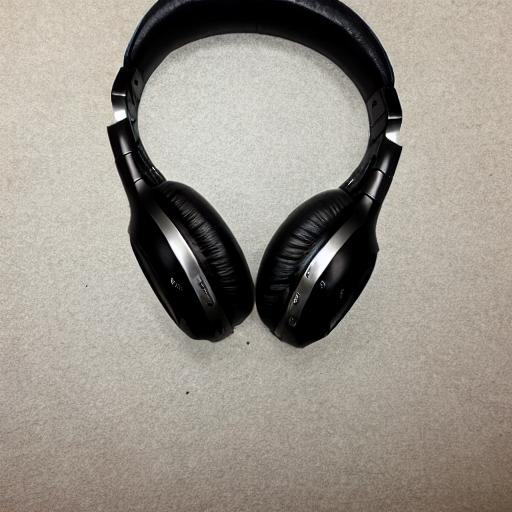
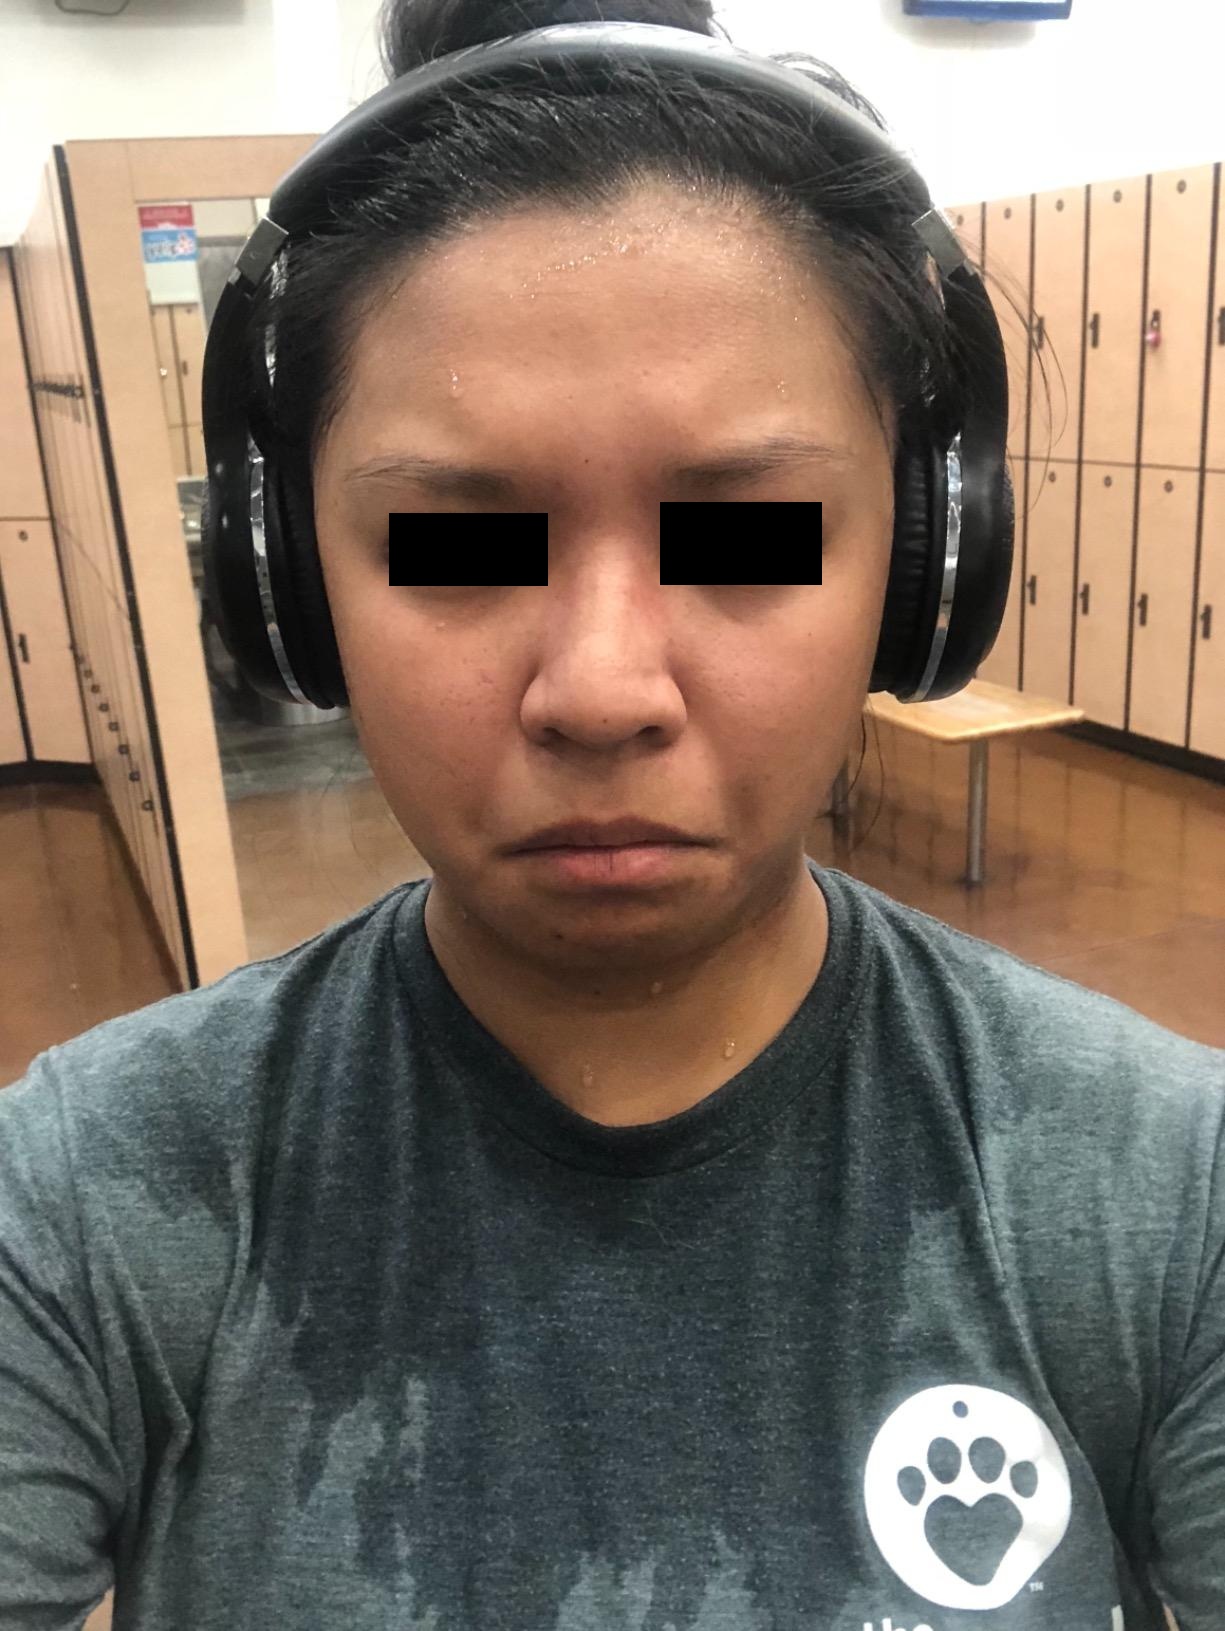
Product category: headphones
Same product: no